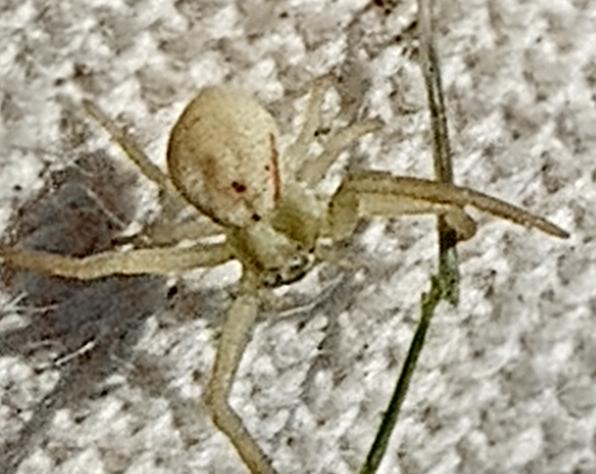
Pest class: predators